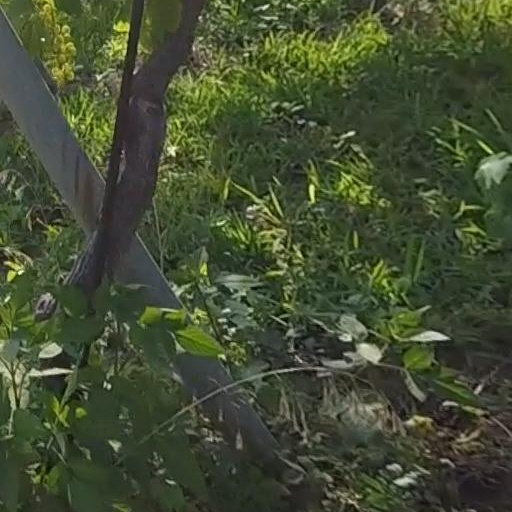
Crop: grape